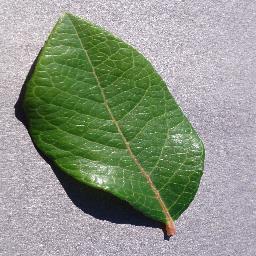
Label: Blueberry___healthy